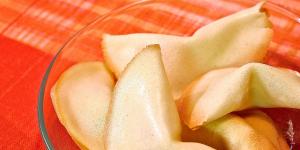
galletas de la suerte